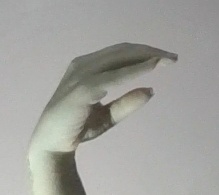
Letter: jeem